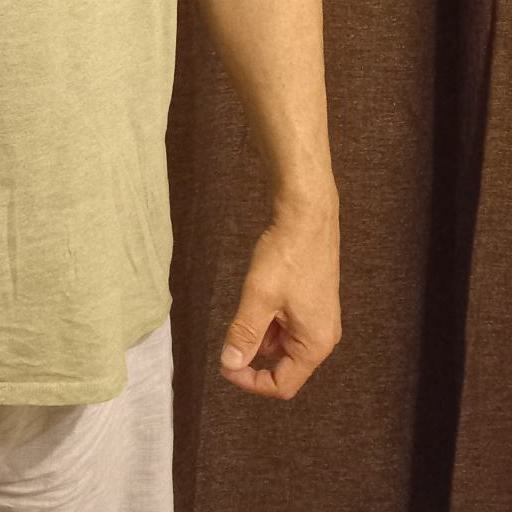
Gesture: no_gesture